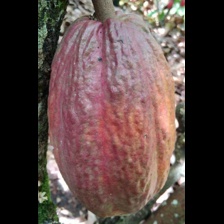
Label: sana